Display window

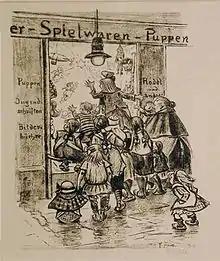
Window dresser

Window dressers are retail workers who arrange displays of goods in shop windows or within a shop itself. They may work for design companies contracted to work for clients or for department stores, independent retailers, airport or hotel shops.